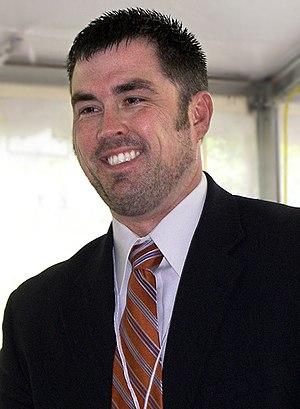
Marcus Luttrell né en 1975 à Houston au Texas est un second-maître et un SEAL de la Navy américaine. Il a reçu la Navy Cross pour ses actions courageuses face aux combattants talibans durant l'opération Red Wings.
L'opération Red Wings est une opération de contre-insurrection menée par quatre membres de la SEAL Delivery Vehicule Team 1 détaché au SEAL Team10, le 28 juin 2005, contre les Talibans de la province de Kounar en Afghanistan. Ces derniers, à cette occasion, infligèrent à l'armée américaine sa défaite la plus coûteuse en vies humaines depuis le début de la guerre. Trois des SEAL sont tués durant l'opération initiale, ainsi que 16 militaires américains des Special Operations Forces dans le crash de leur hélicoptère alors qu'ils tentaient d'aider les hommes au sol. Marcus Luttrell fut le seul survivant américain grâce notamment à la protection offerte par des villageois locaux.